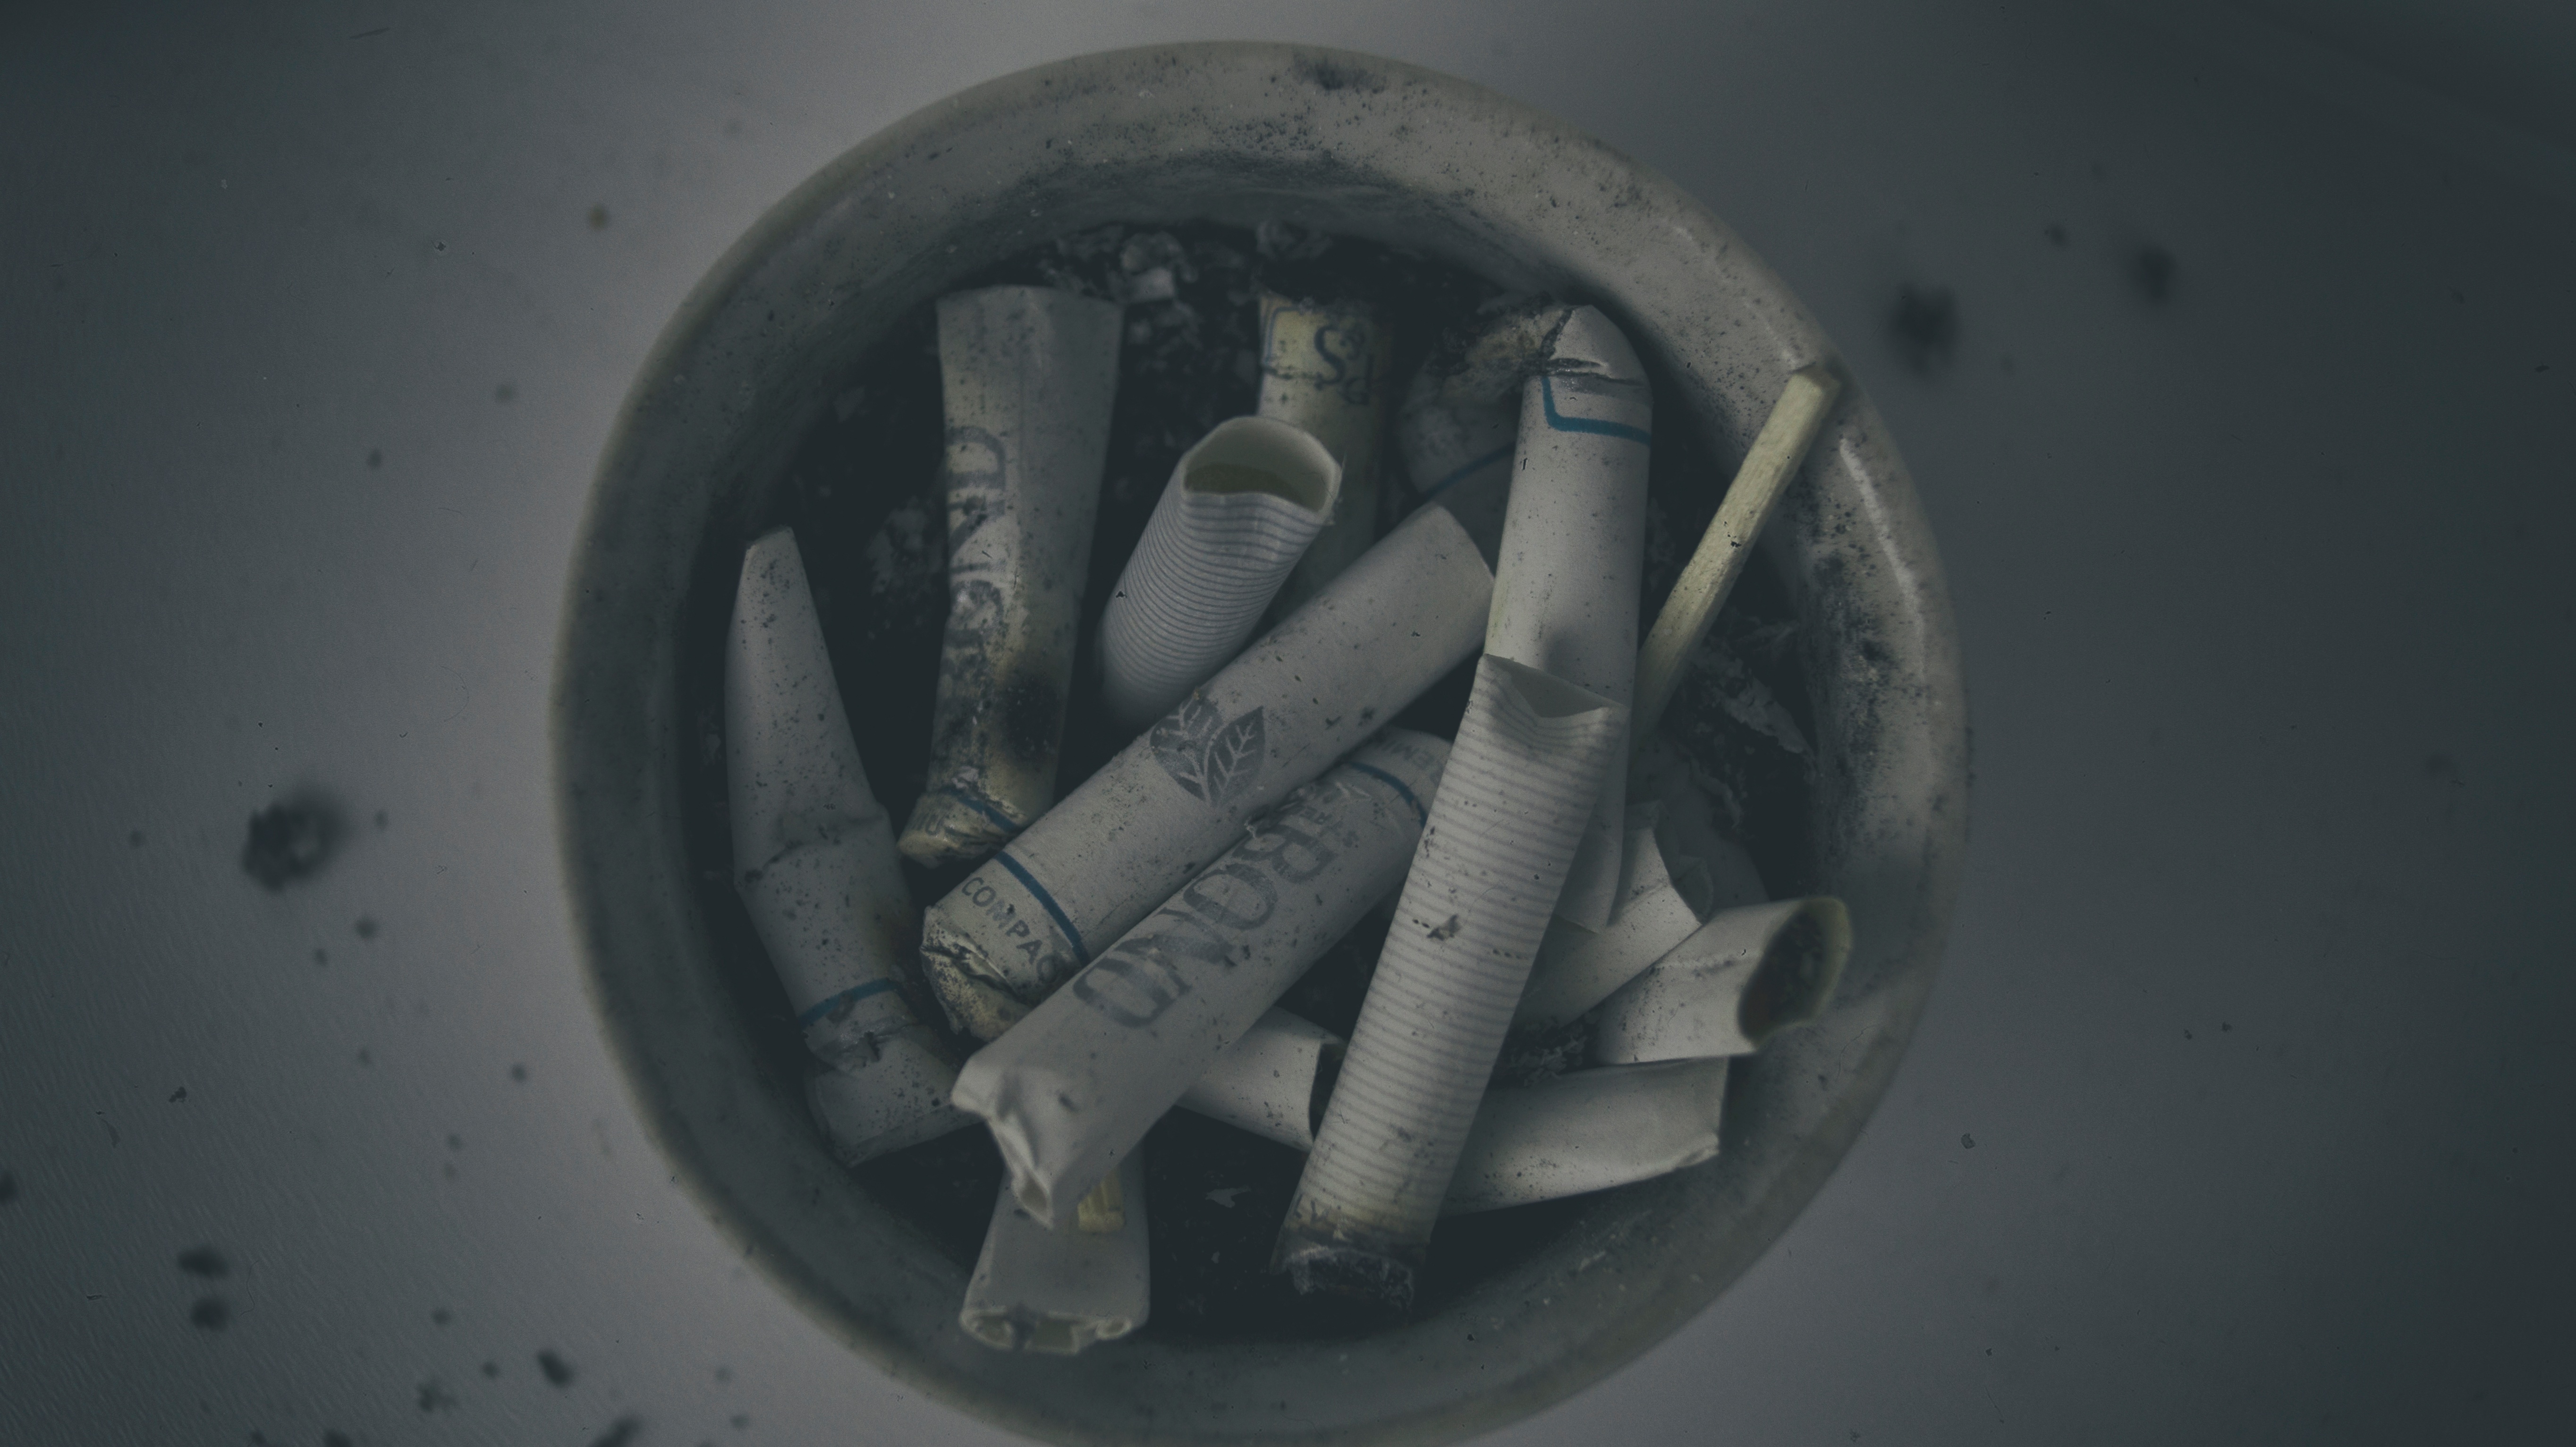
hand, white, circle, close up, shape, macro photography, atmosphere of earth